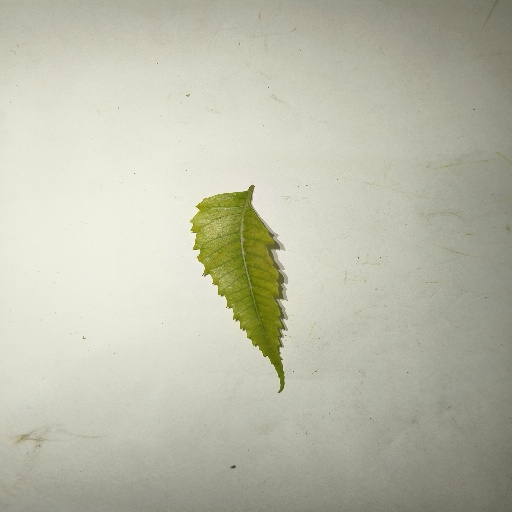
Species: Neem
Leaf condition: Yellow Leaf